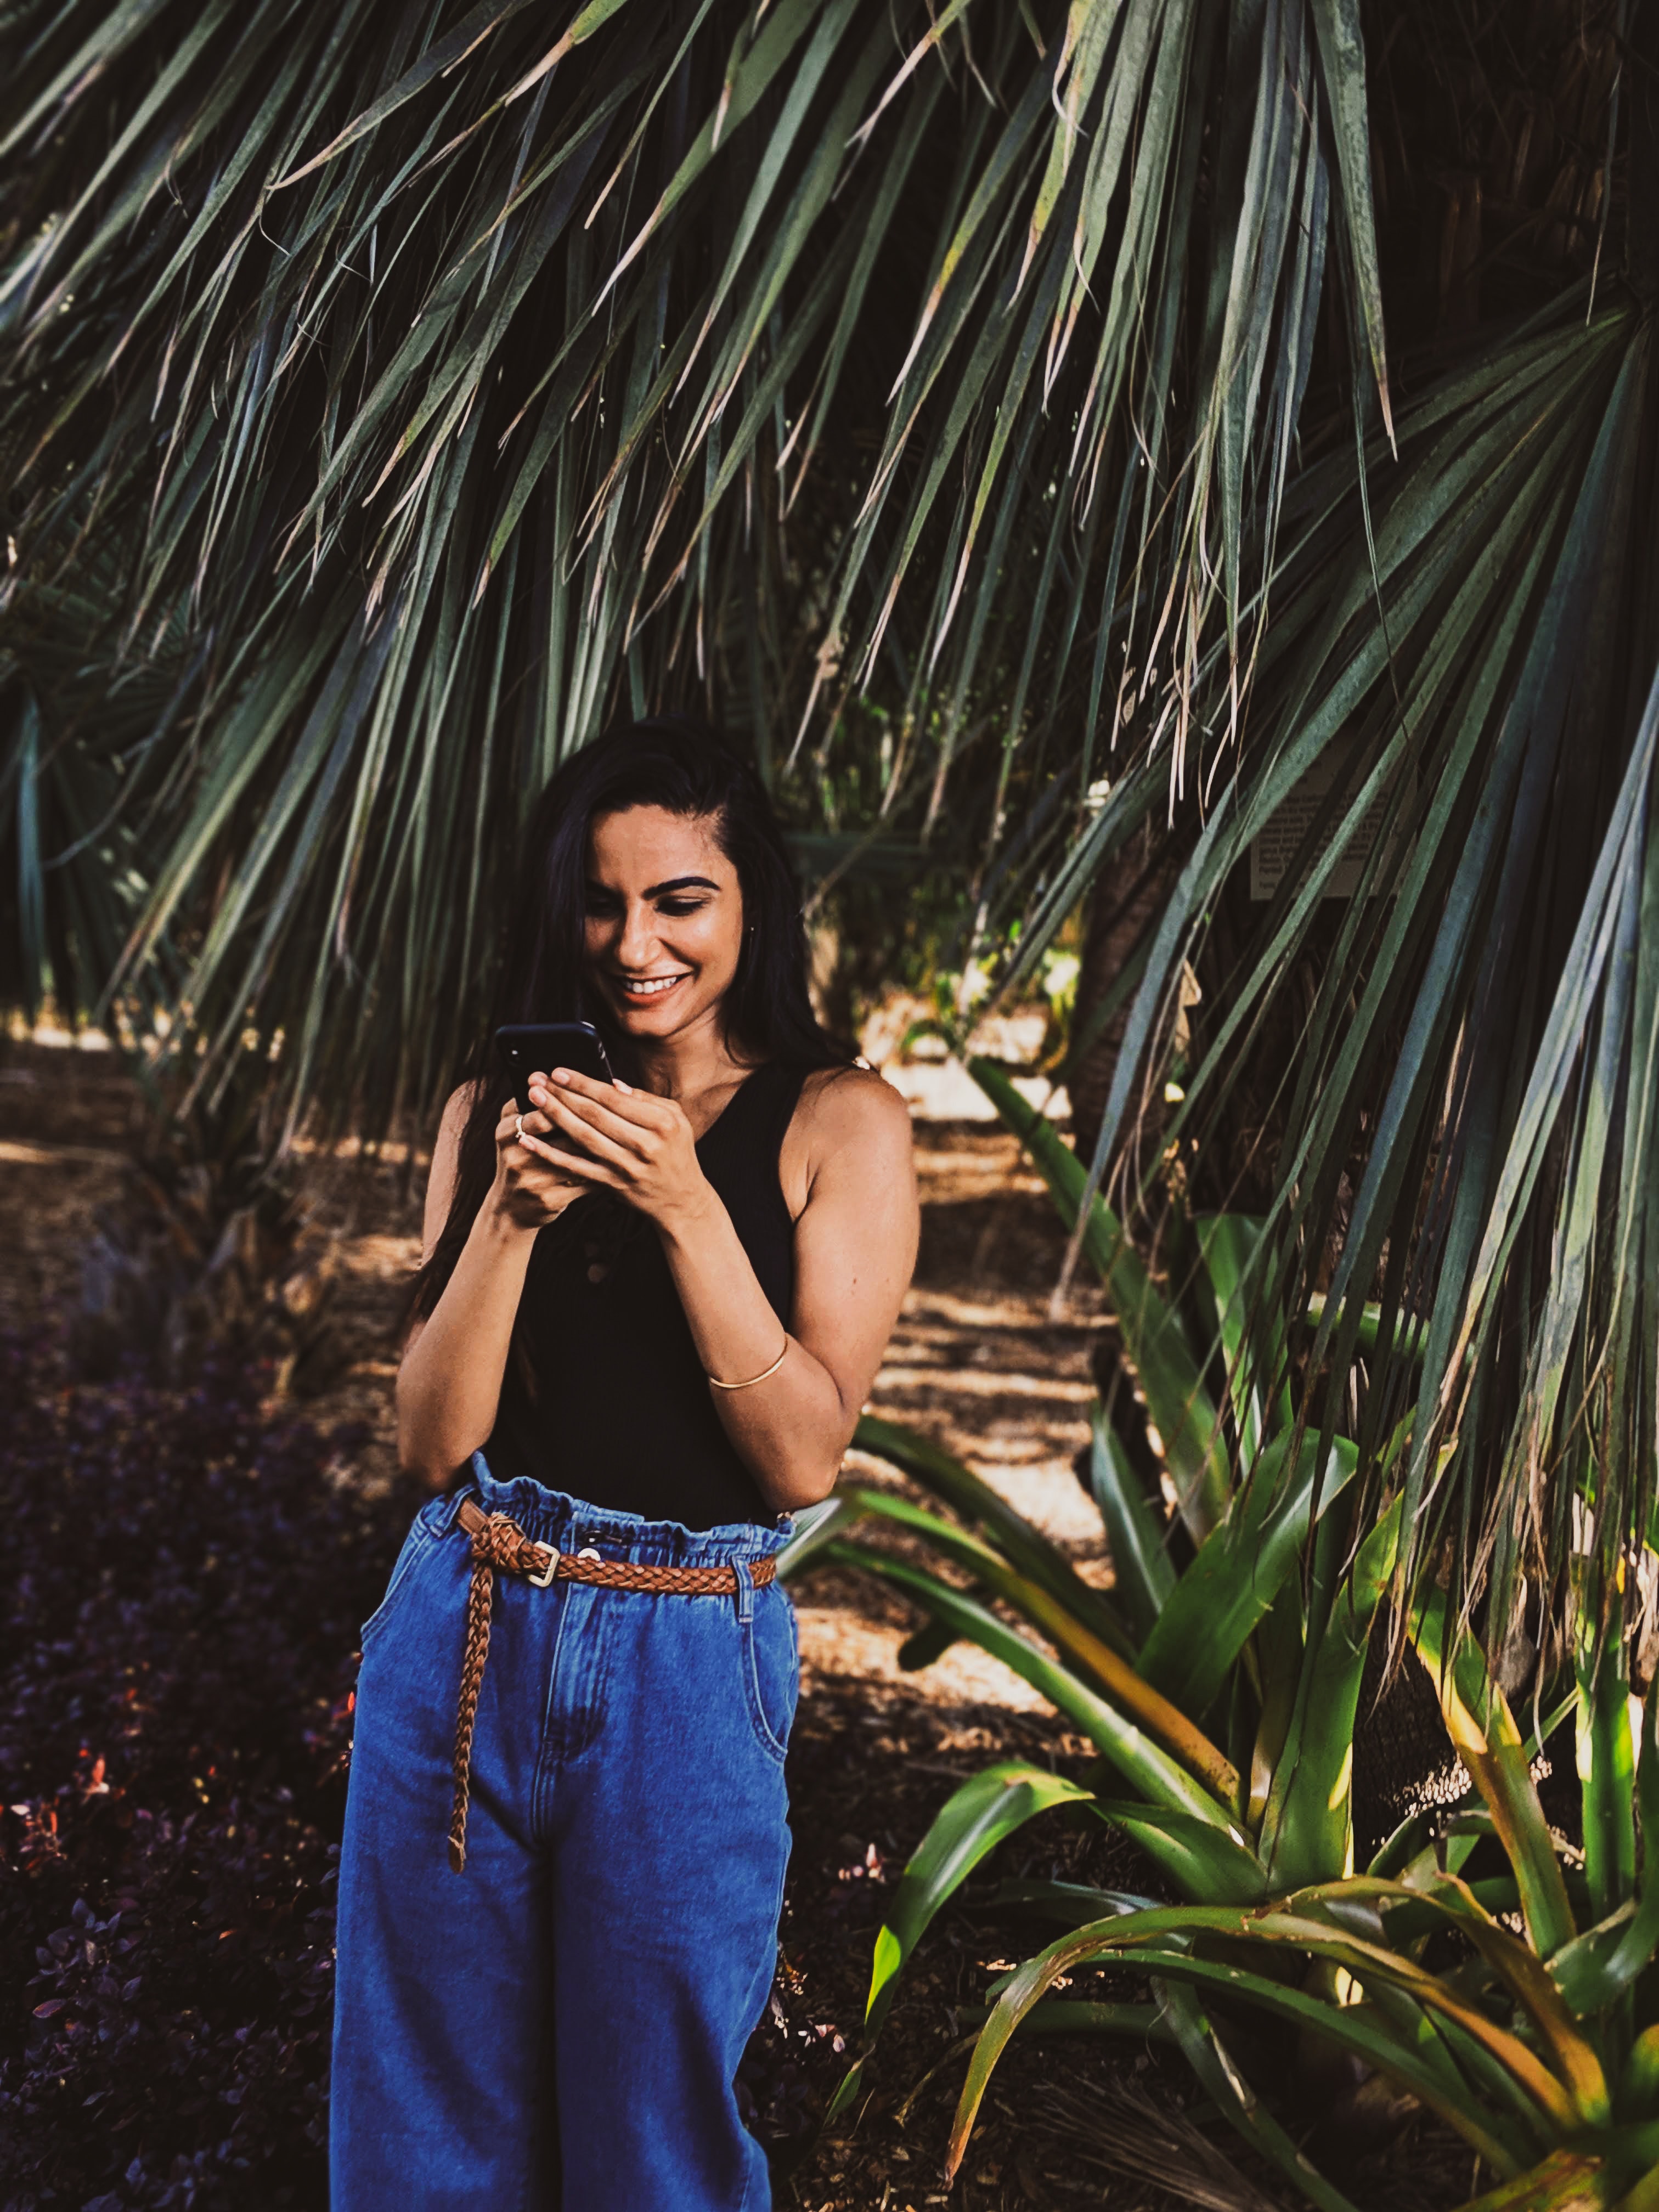
beauty, tree, palm tree, eye, arecales, plant, photography, photo shoot, smile, tropics, jeans, leisure, trunk, abdomen, black hair